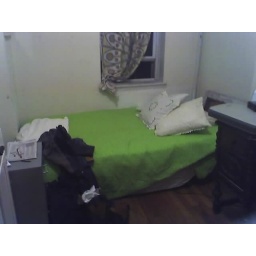
The little green guest bed in Simon and Linnea's spare room